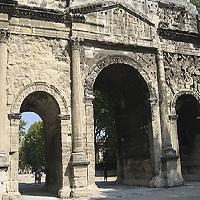
Weather: sun or clear